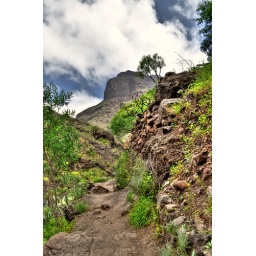
Masca is a small mountain village located in Buenavista del Norte on a small mountain road named Masca.